Soft-coated Wheaten Terrier

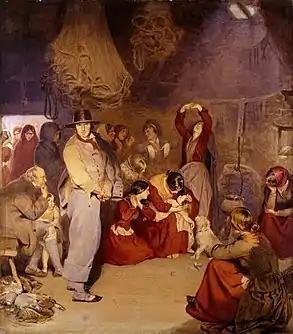
"The Aran Fisherman's Drowned Child", by Frederic William Burton, 1841

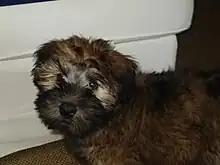
Soft-coated Wheaten Terrier puppy

Puppies have dark coats of red, brown, mahogany or white. Their muzzles and ears may be black or dark brown. The reddish-brown puppy coat gradually grows out to nearly white before maturing into a wheaten-colored coat as they get older. The adult coat typically matures by 3 years old and may contain black, white, or darker brown "guard" hairs in addition to the lighter wheaten colored hair. If adults ever have skin injuries, the resulting hair growth (wound hair) will be the dark color of their puppy coat before it eventually grows out to the wheat color. It may also come out to a molten chocolate color, either white or milky colored fur .